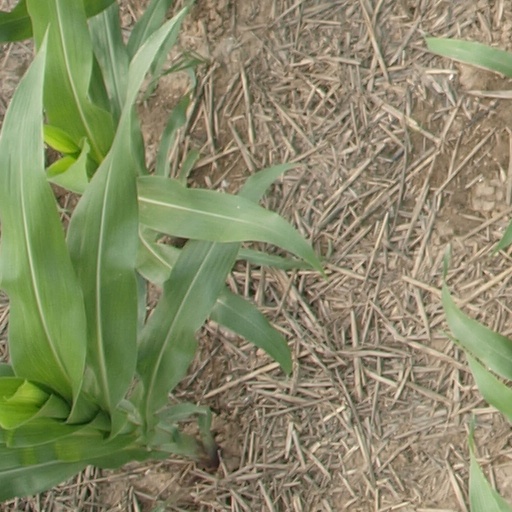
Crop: maize; corn